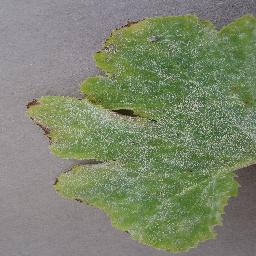
Label: Squash___Powdery_mildew